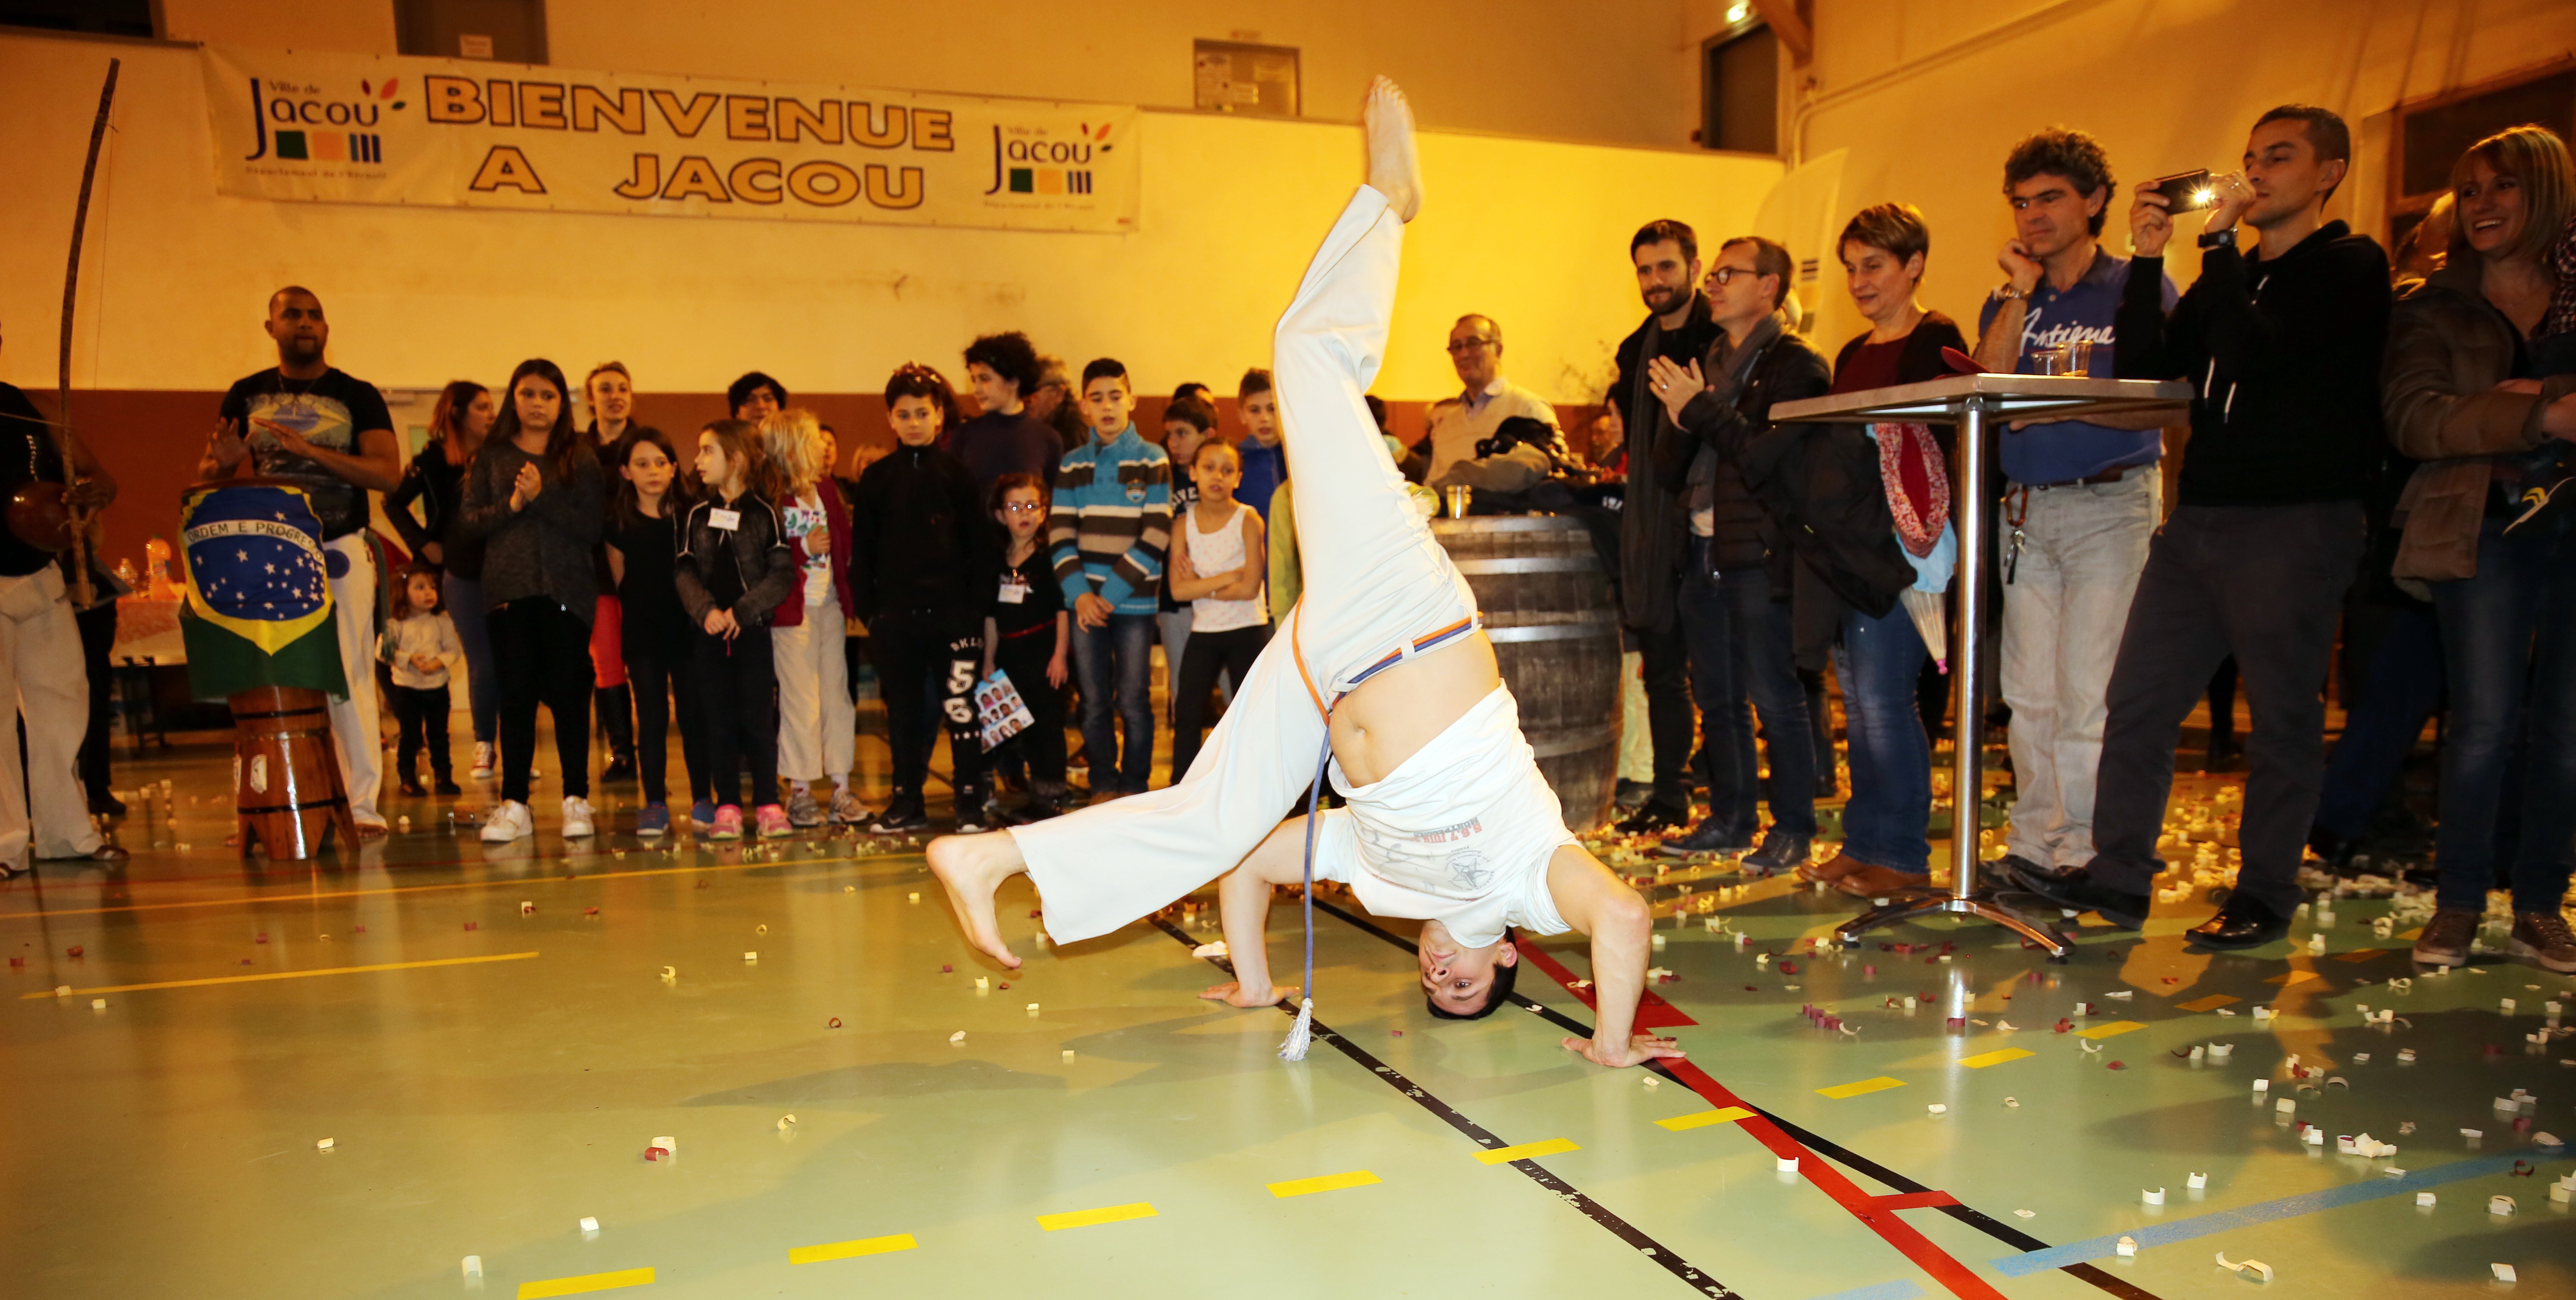
france, europe, dance, canon, indoor, performance art, fete, musique, midi, interieur, ambiance, sports, danse, isasza, southfrance, zuidfrankrijk, hrault, montpelliermtropole, jacou, languedoc, maire, manifestation, capoeira, voeuxlapopulation, population, salle, lus, souplesse, sportifs, agilit, performancessportives, performing arts